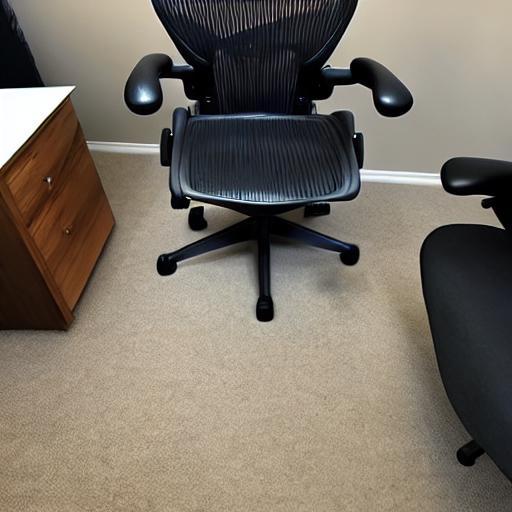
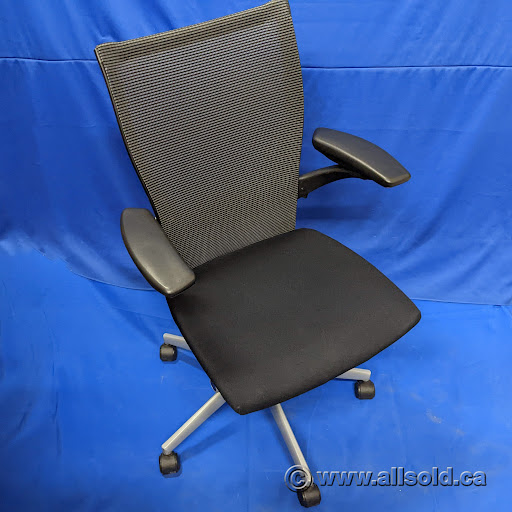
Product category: items_chair
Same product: no